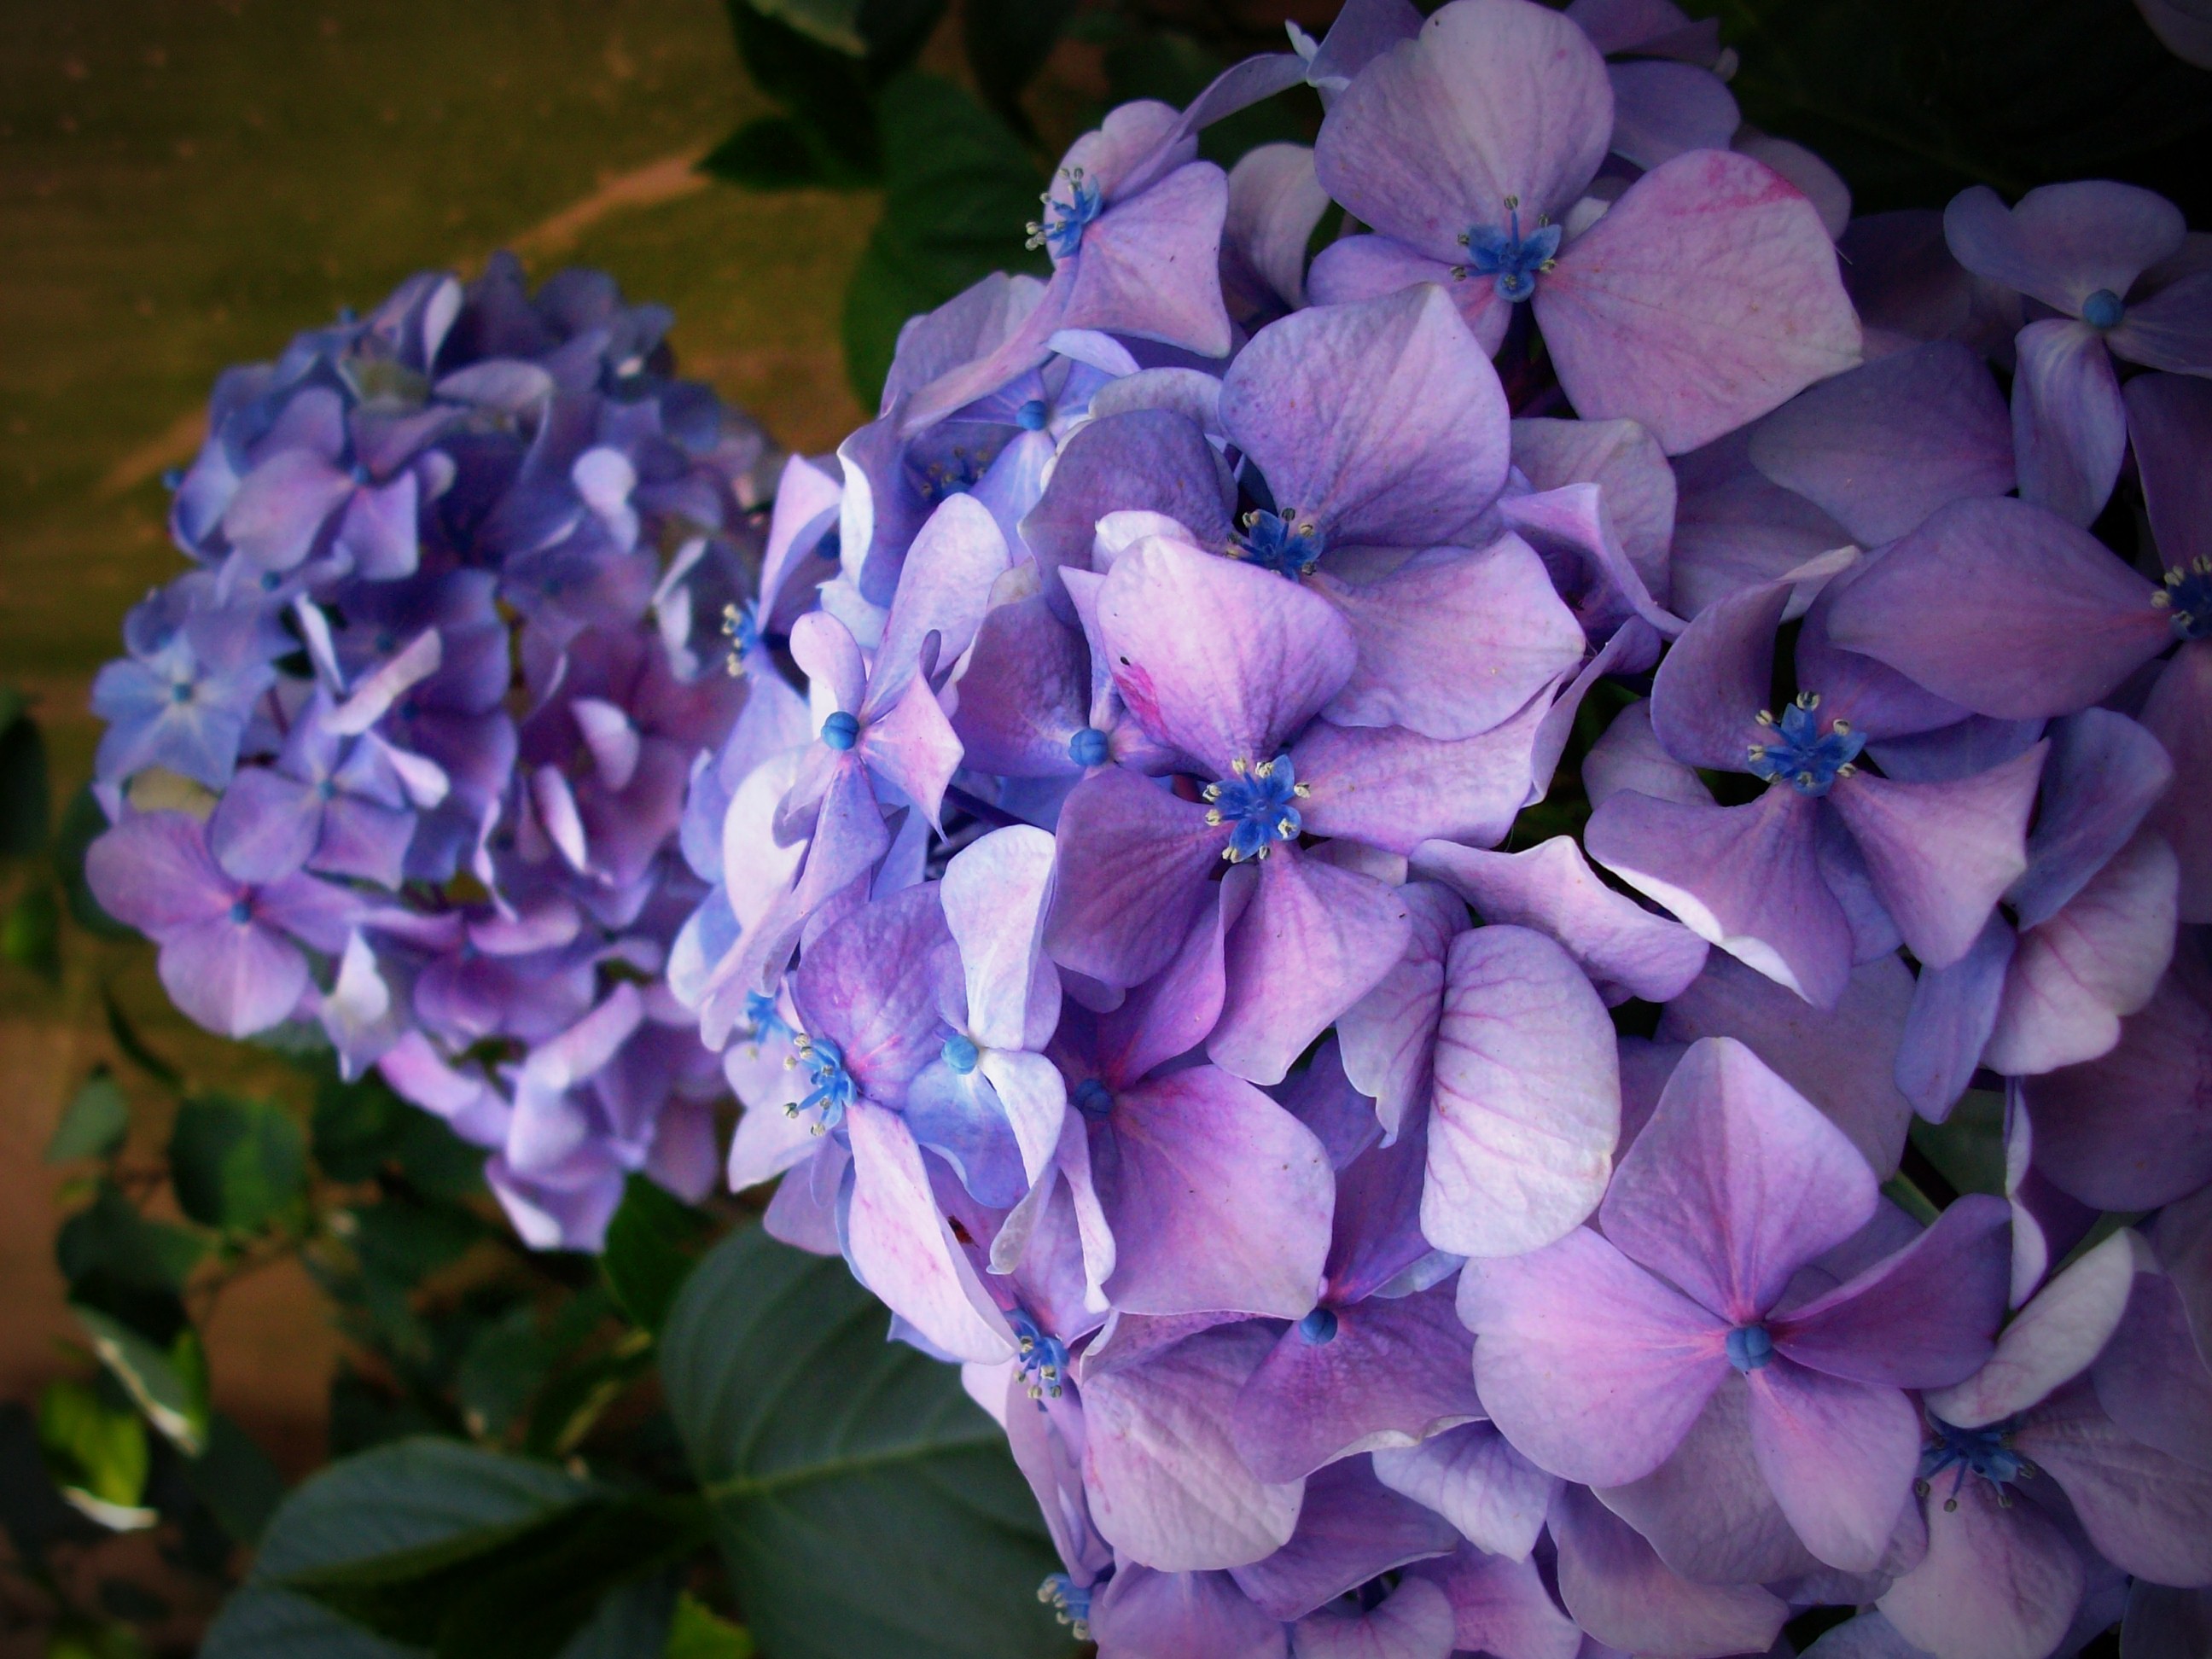
flowers, gardens, hortensias, flower, flowering plant, blue, petal, purple, violet, hydrangeaceae, lilac, plant, hydrangea, lavender, botany, cornales, spring, hydrangea serrata, annual plant, garden phlox, violet family, wildflower, perennial plant, viola, verbena